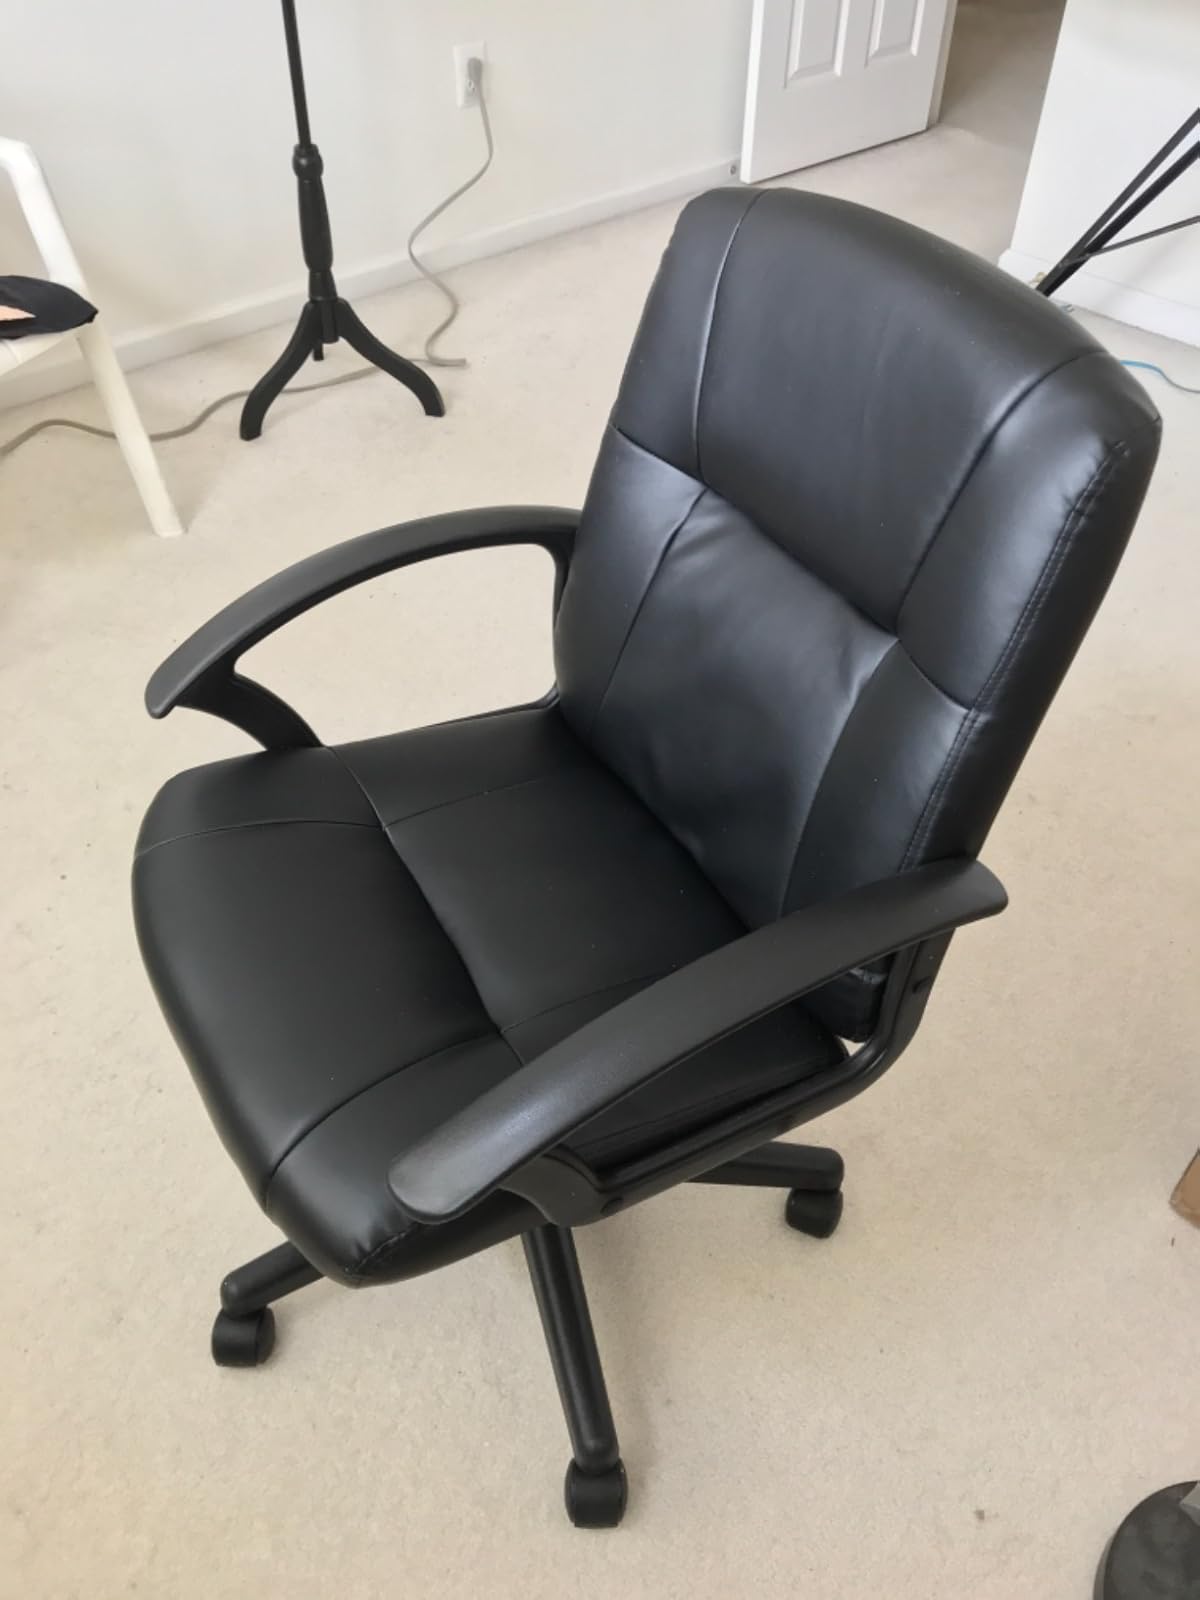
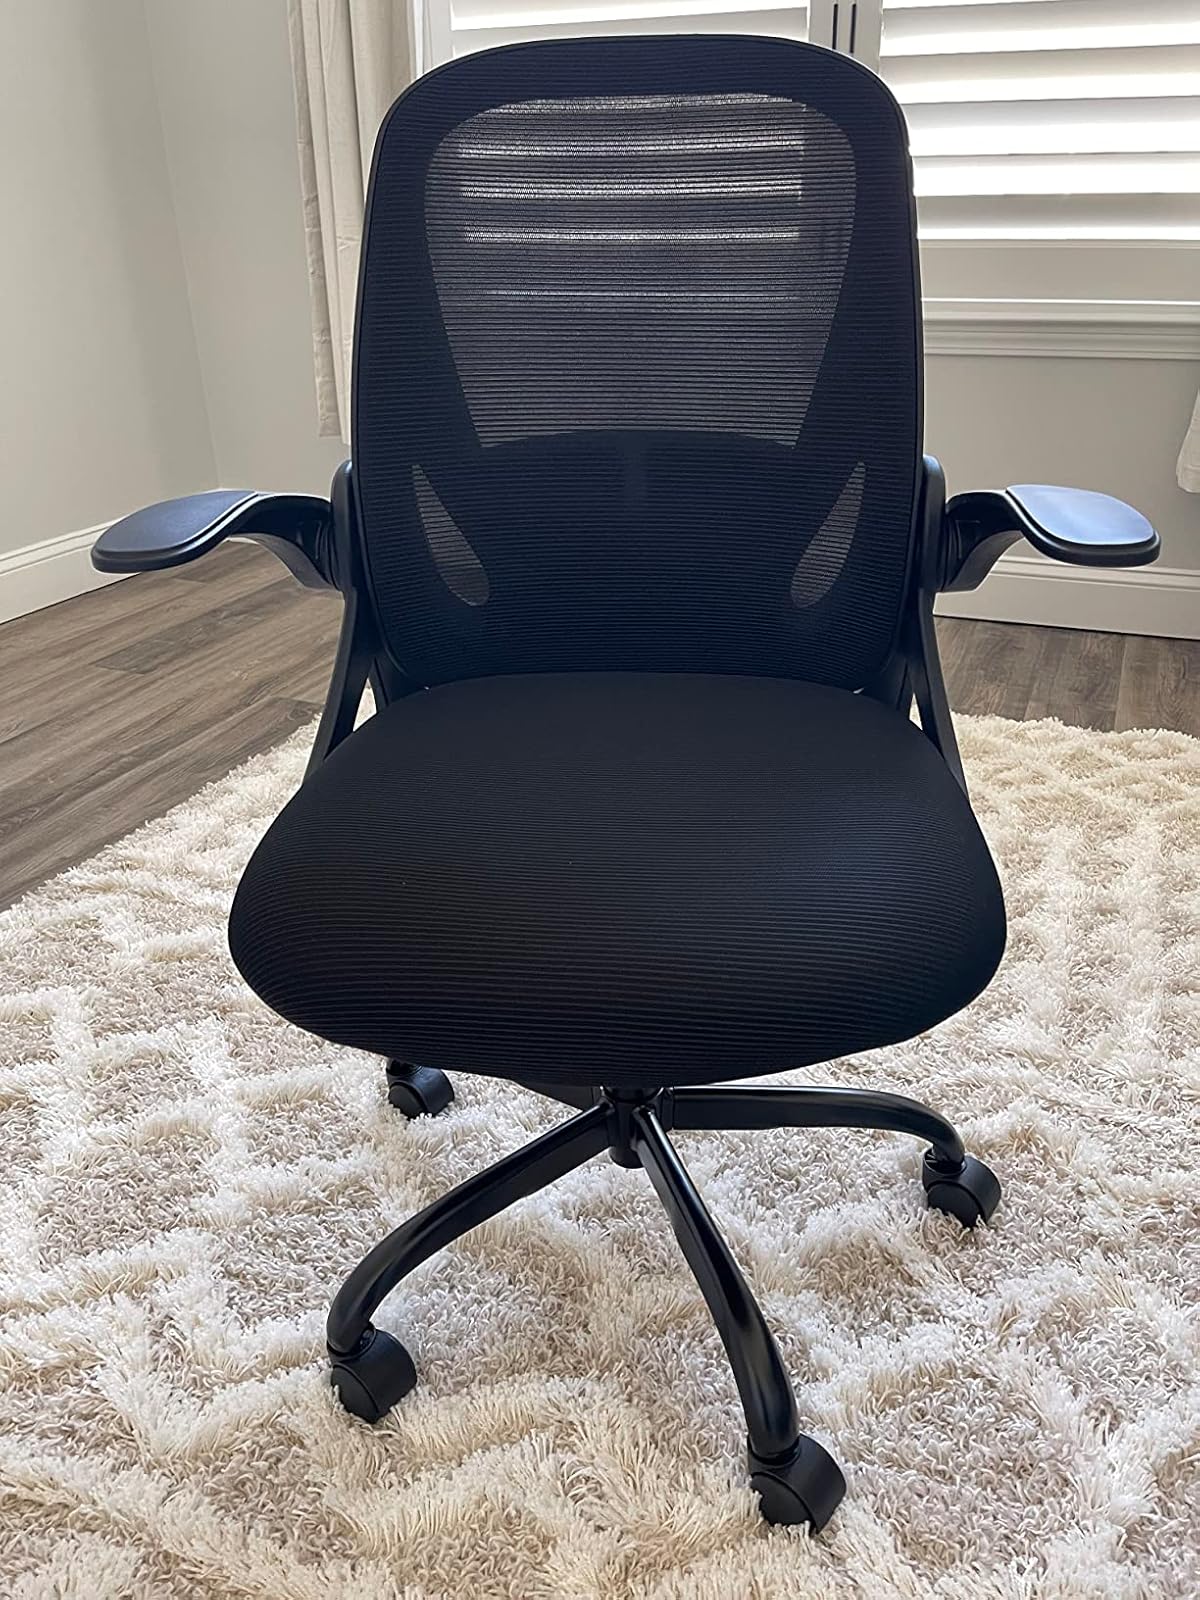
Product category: items_chair
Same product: no